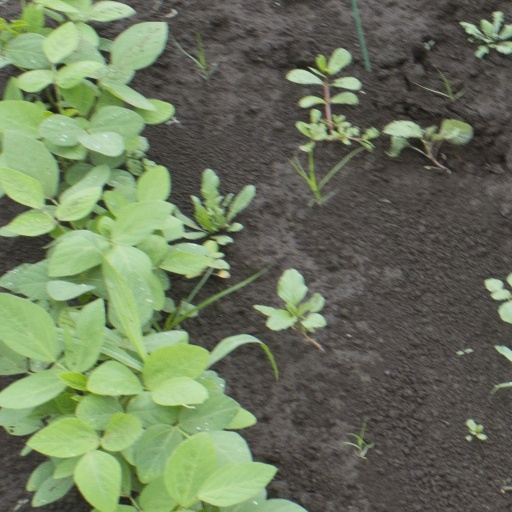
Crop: soybean